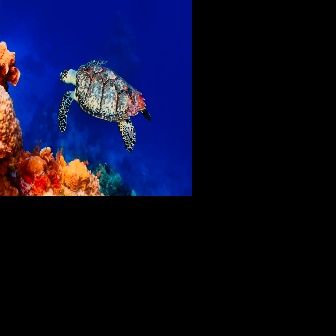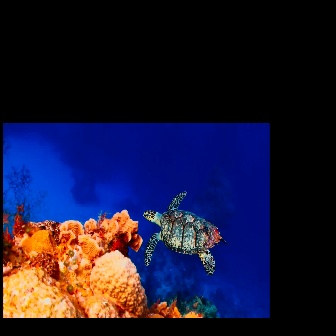
  Please identify the target specified by the bounding box [57,58,151,152] in the first image and locate it in the second image. Return the coordinates in [x_min,y_min,x_max,y_max] format.
Answer: [143,190,228,276]